Scramjet programs

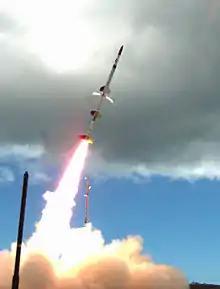
Terrier Terrier Oriole - HiFire-2

Hypersonic International Flight Research and Experimentation (HIFiRE) is a joint program of the US Department of Defense and Australian DST Group. The "purpose of this program is to investigate fundamental hypersonic phenomena and accelerate the development of aerospace vehicle technologies deemed critical to long range precision strike" by using an "affordable, accessible, prototype experimentation strategy".